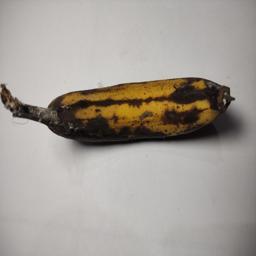
Ripeness: Overripe